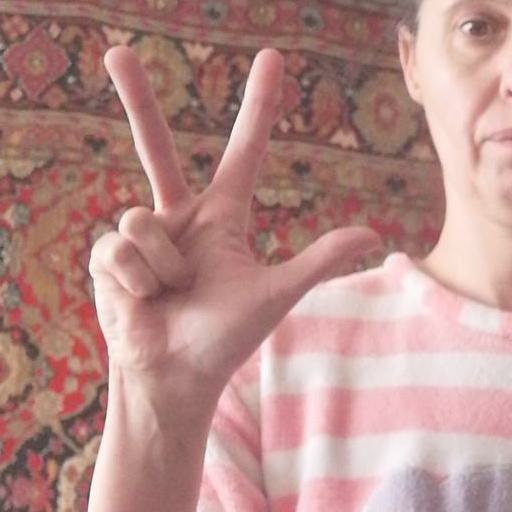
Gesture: three2